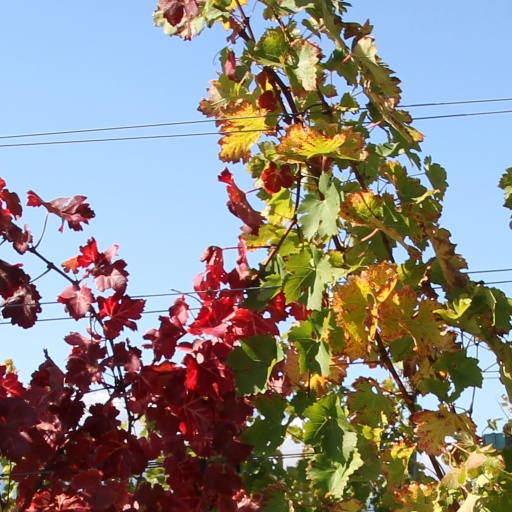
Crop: grape